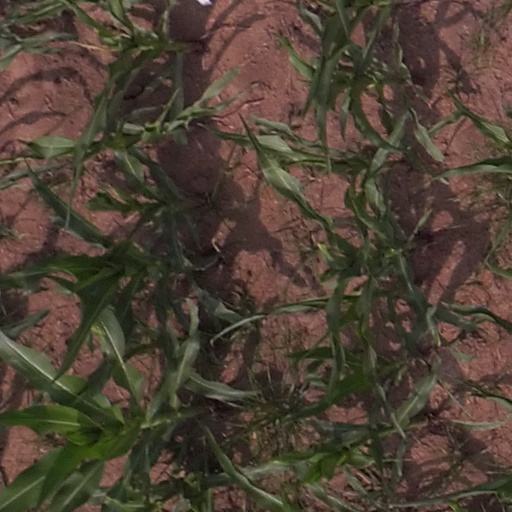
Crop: maize; corn